Frederick Isaac and Mary M. Jones House

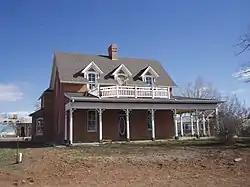
The house in 2009

The Frederick Isaac and Mary M. Jones House is a historic house in Monticello, Utah. It was built in 1896 for Frederick Isaac Jones, a member of the Church of Jesus Christ of Latter-day Saints from Cedar City, Utah who moved to Montecillo with his wife Mary as a settler. Jones served as the local bishop for 25 years. His house was designed in the Gothic Revival and Victorian Eclectic styles. It has been listed on the National Register of Historic Places since August 14, 2003.